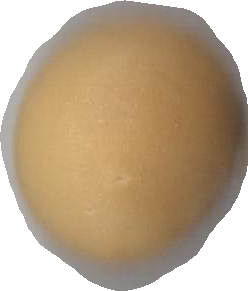
Variety: Dega